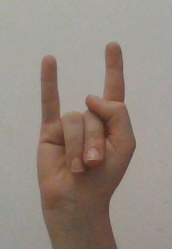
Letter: la